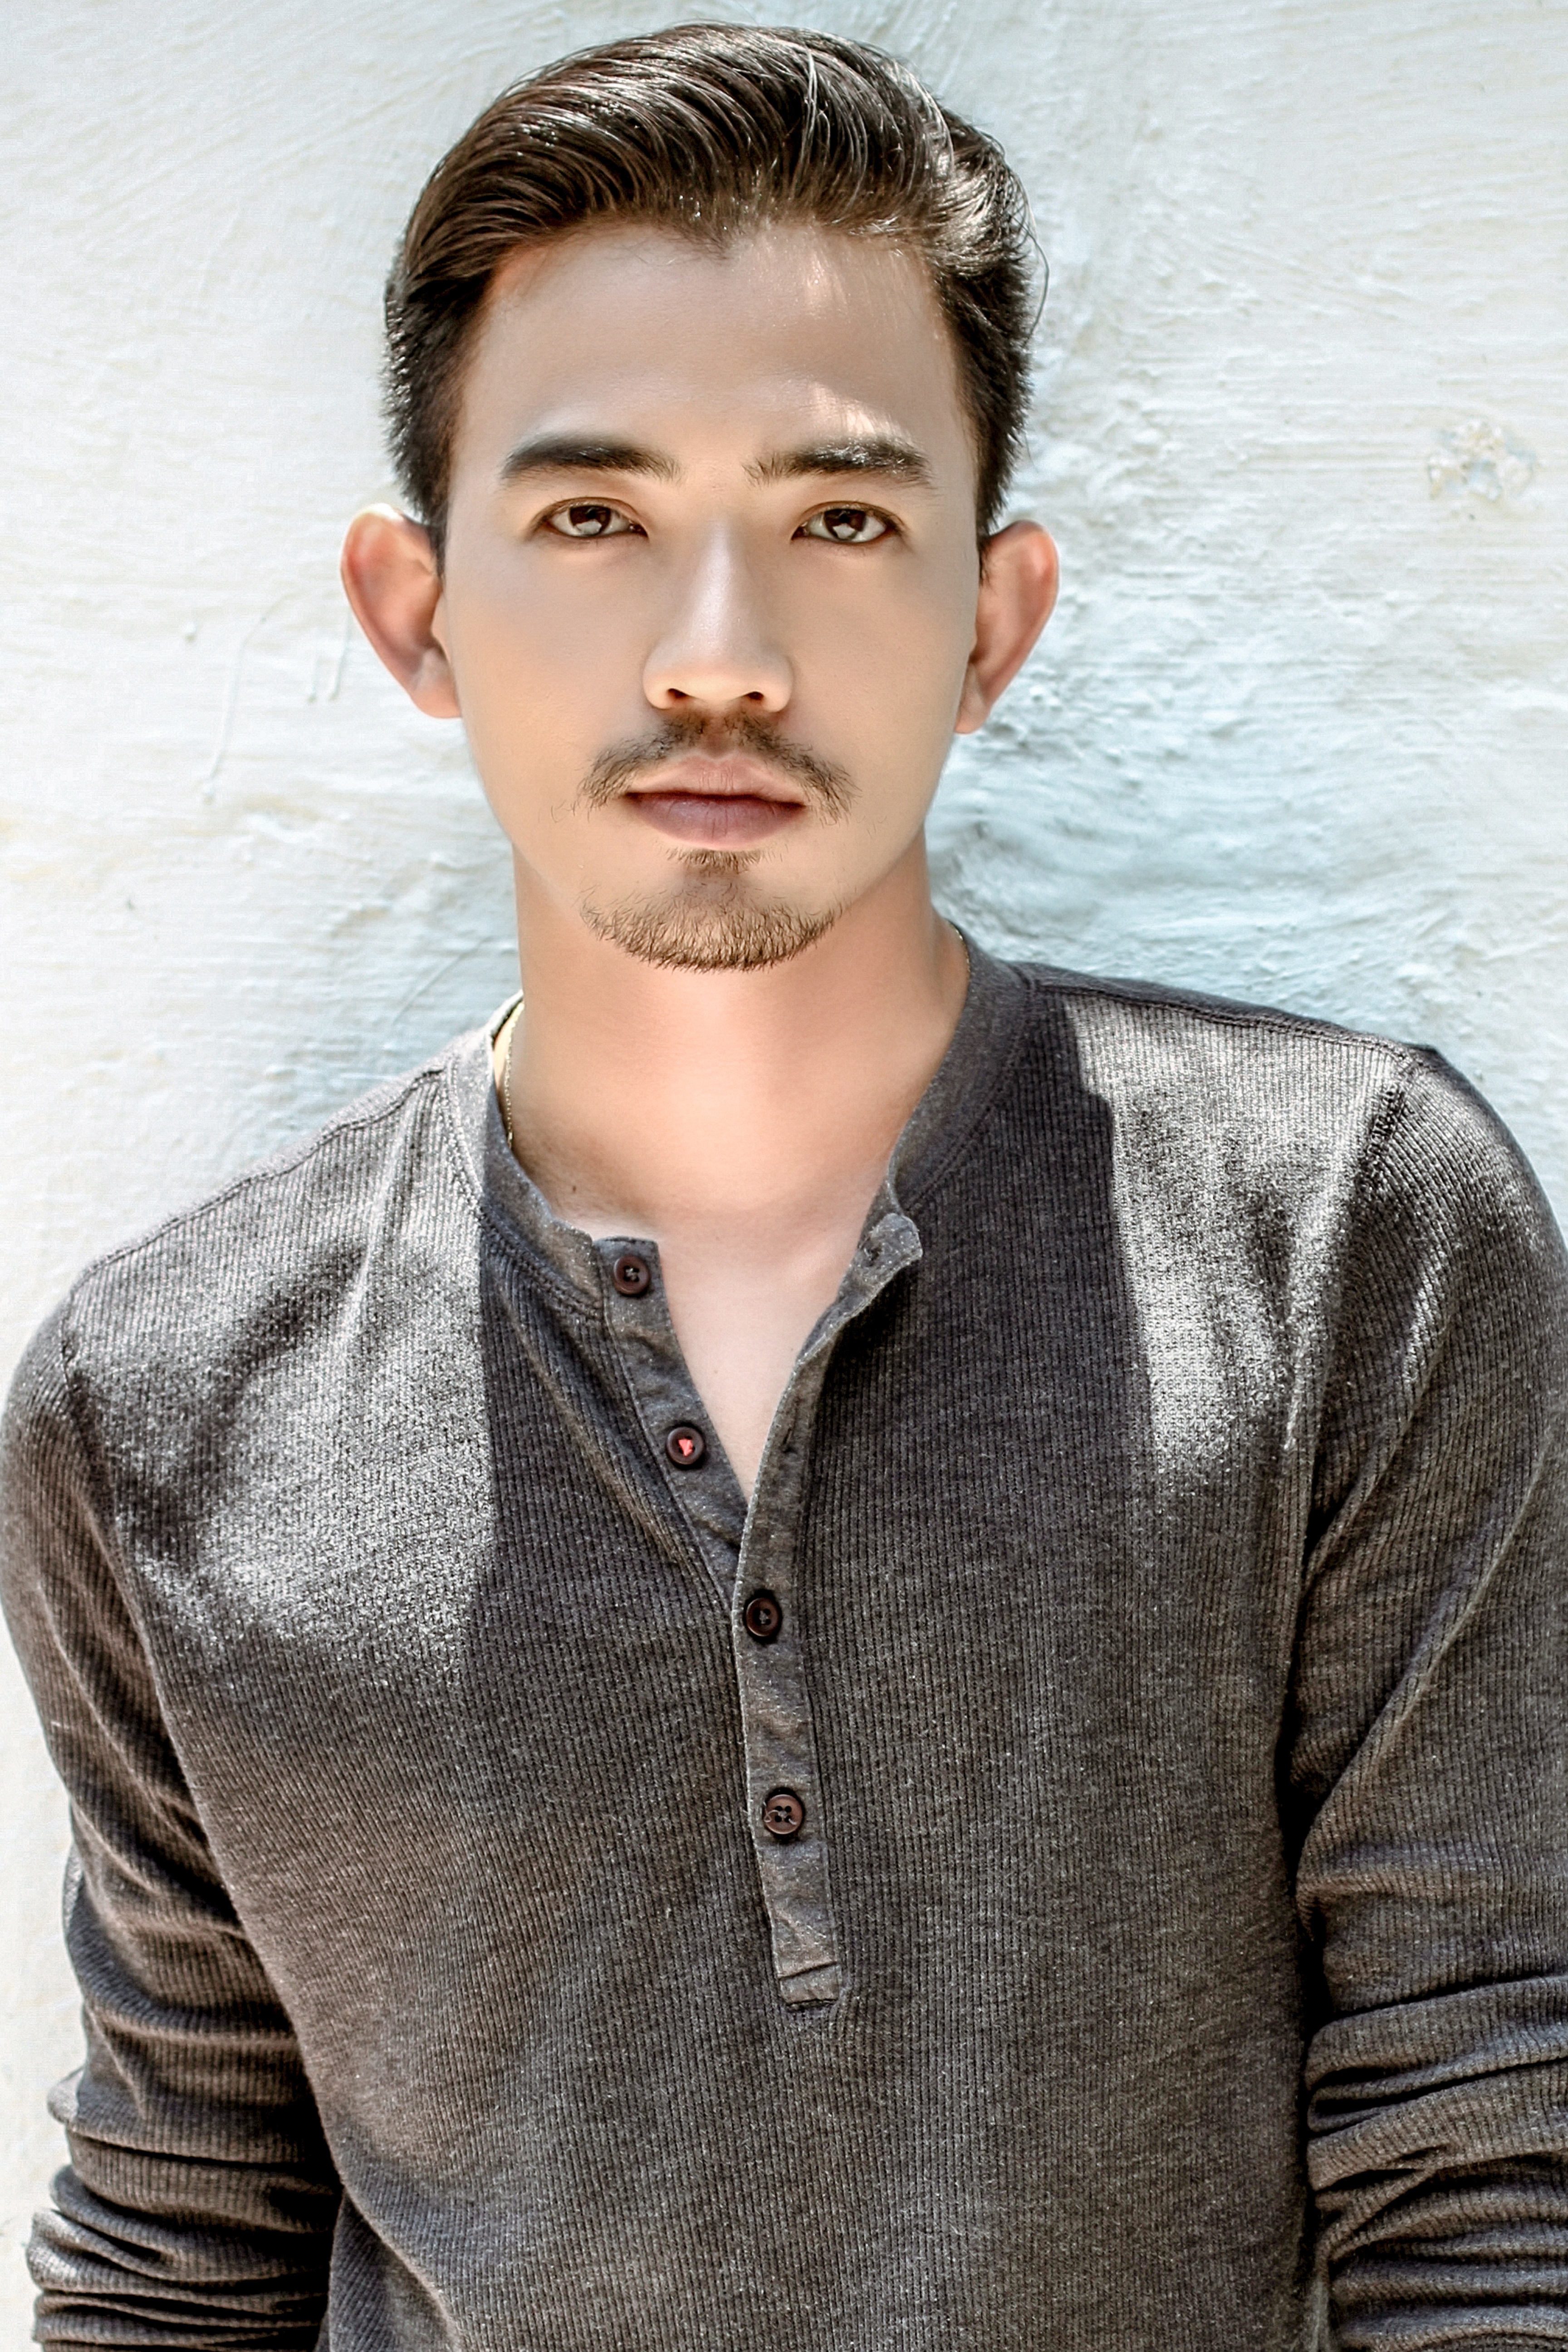
man, person, hair, photography, sunlight, male, singer, portrait, model, hairstyle, face, photo shoot, stand alone, portrait photography